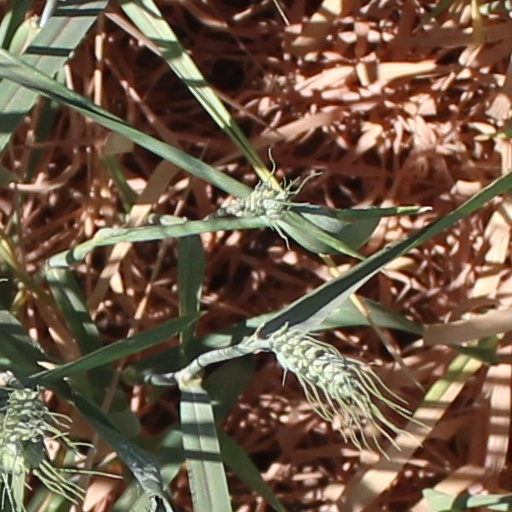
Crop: wheat